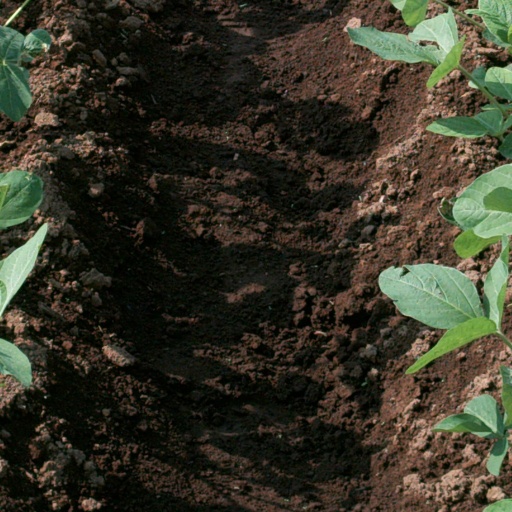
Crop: soybean